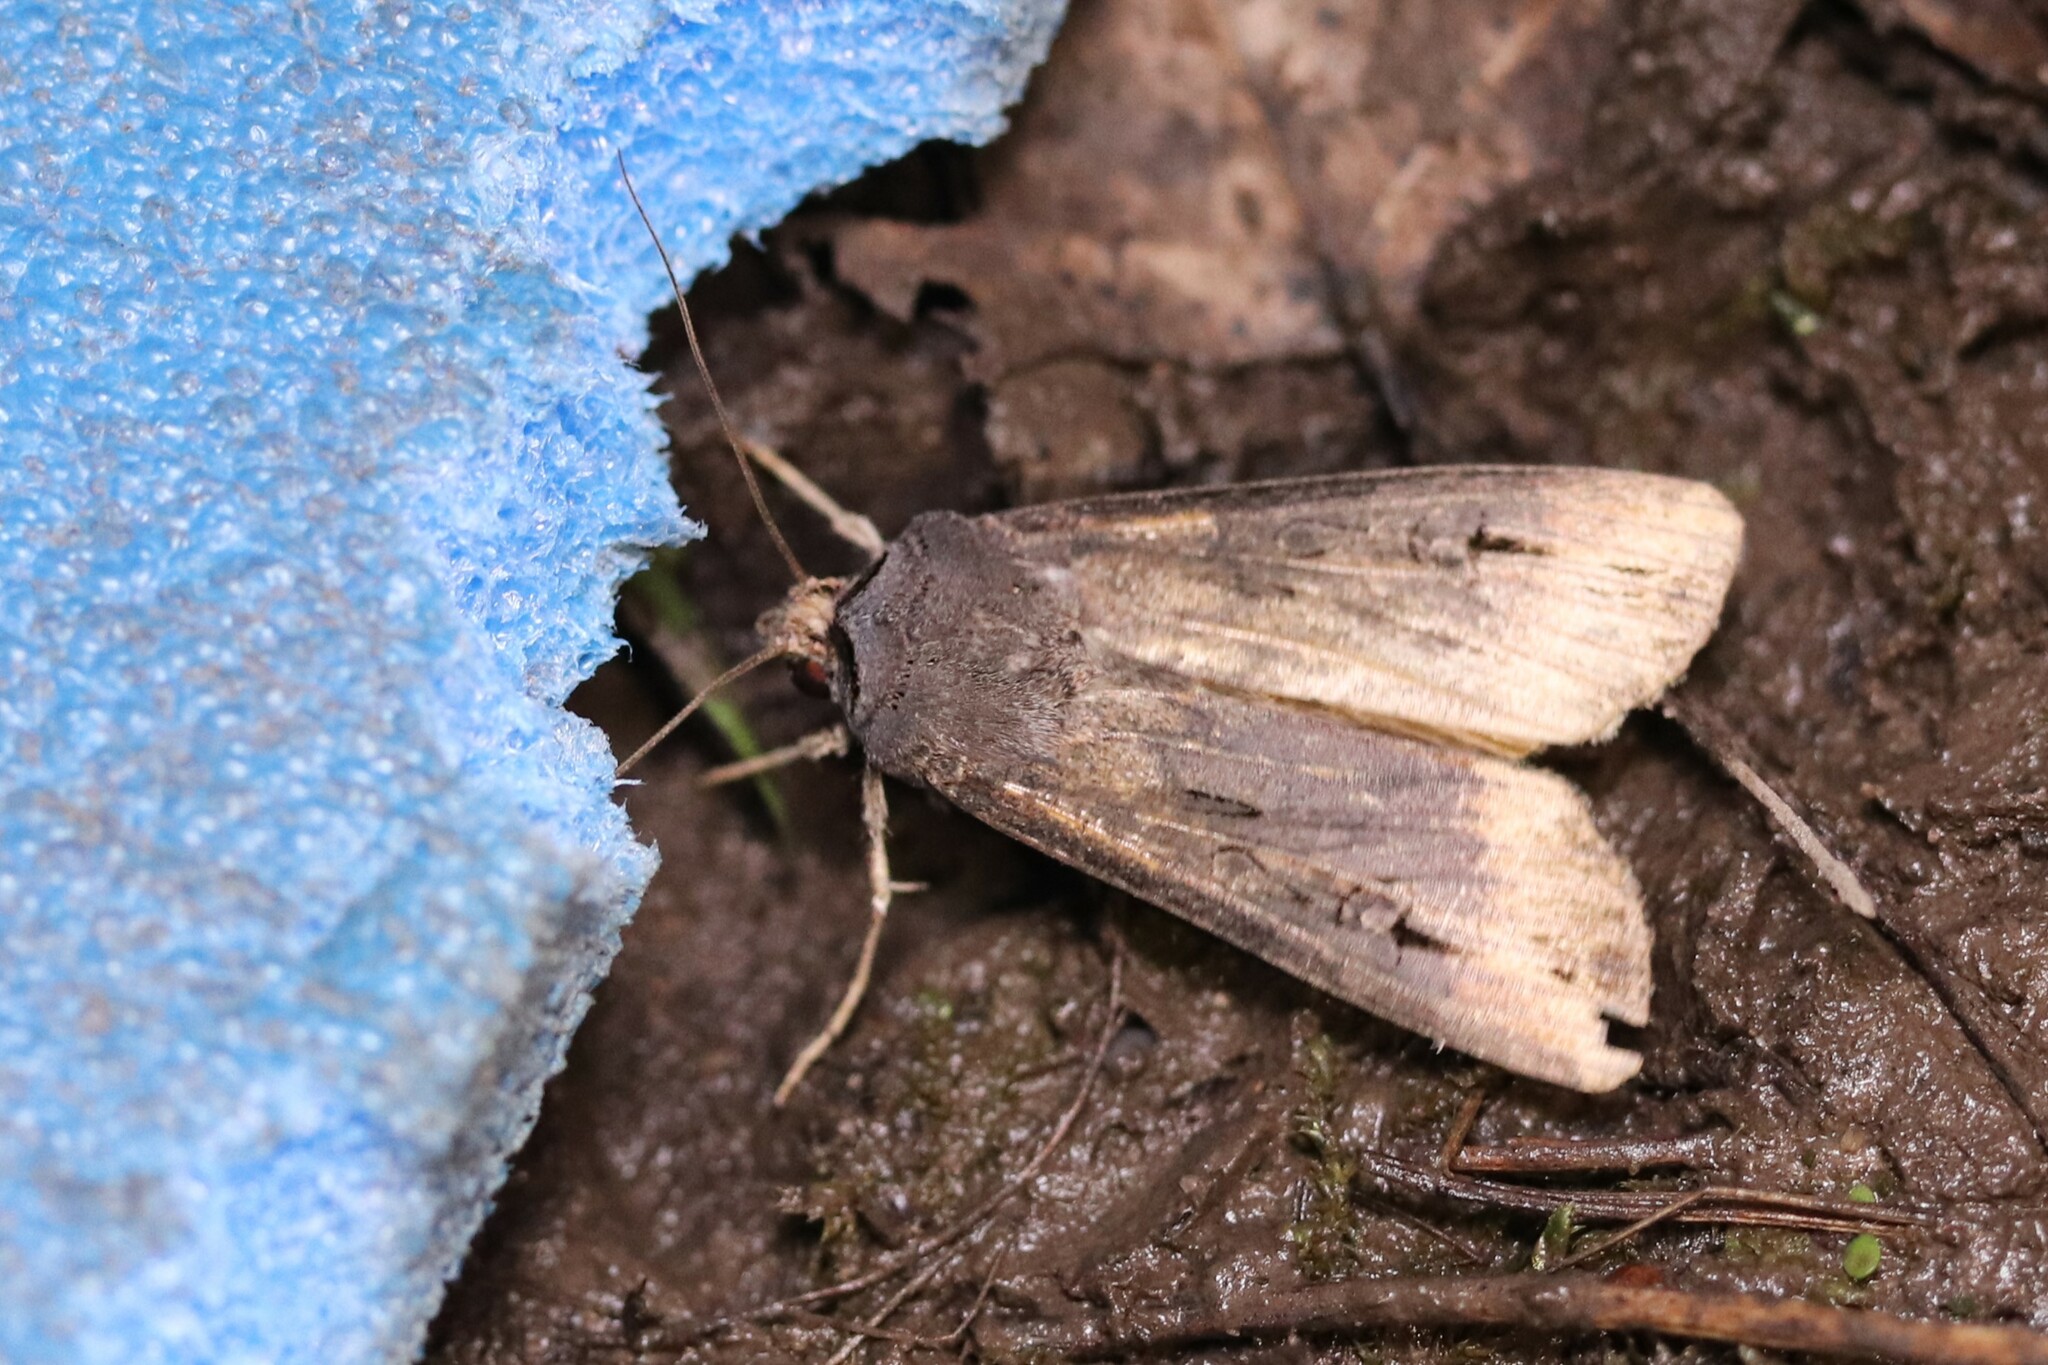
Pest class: cutworms